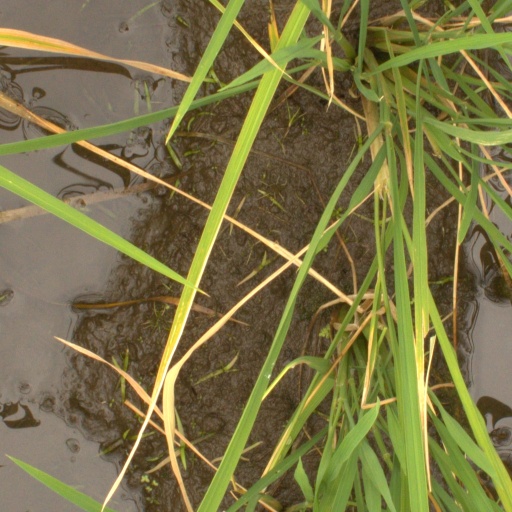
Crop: rice